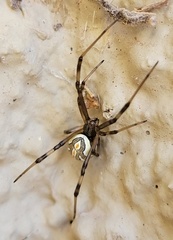
Species: Lactrodectus_hesperus